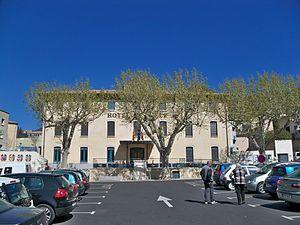
Hôtel de ville de Nyons (26)
Nyons est une commune française, sous-préfecture du département de la Drôme en région Auvergne-Rhône-Alpes. La commune fait partie du Parc naturel régional des Baronnies provençales créé en 2015.